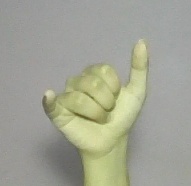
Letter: ya